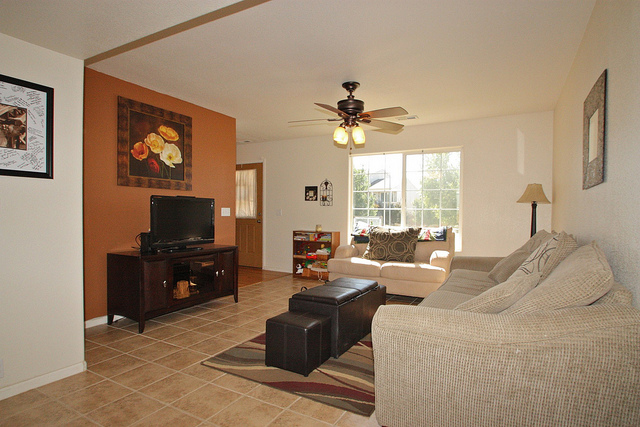
user: Given an image and a question. Answer the question in a short answer. Question: What speed should the ceiling fan run in this room? Short Answer:
assistant: slow